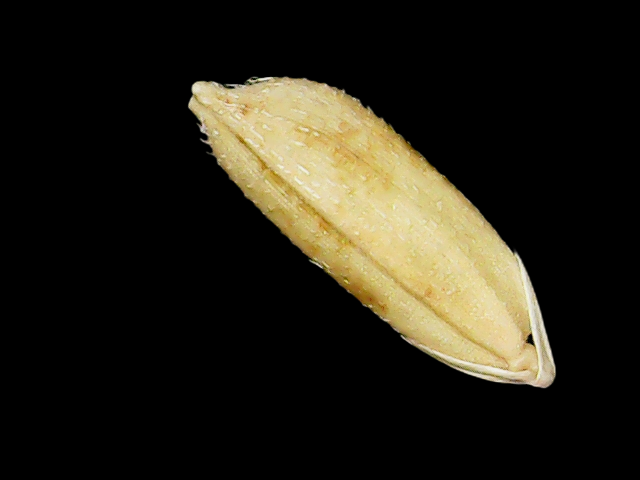
Rice variety: Bd51